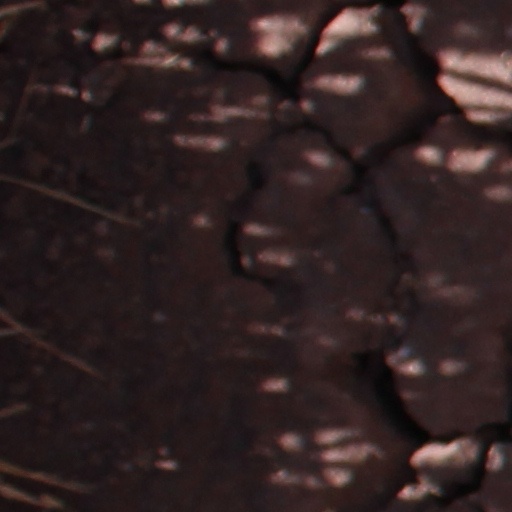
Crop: wheat